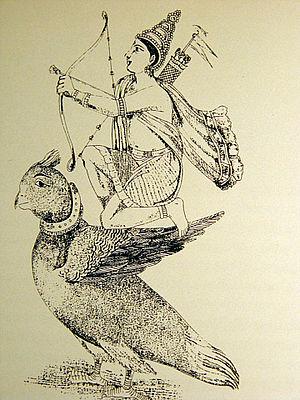
L’hindouisme, ou sanatana dharma, est l'une des plus anciennes religions du monde encore pratiquées qui n'a ni fondateur ni institution cléricale organisée uniformément. En 2015, le nombre de fidèles est estimé à 1,1 milliard dans 85 pays, c'est actuellement la troisième religion la plus pratiquée dans le monde après le christianisme et l'islam. Elle est issue du sous-continent indien qui reste son principal foyer de peuplement.